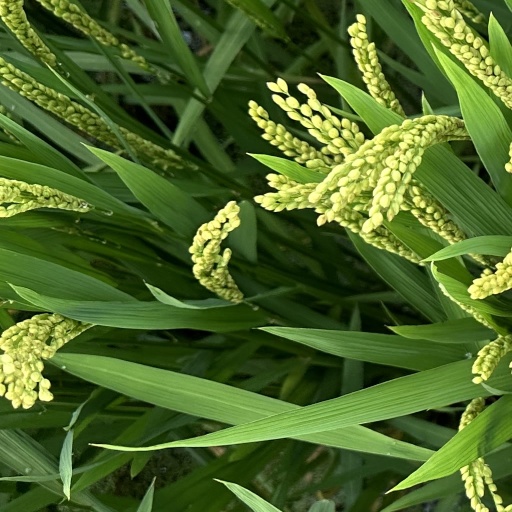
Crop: rice